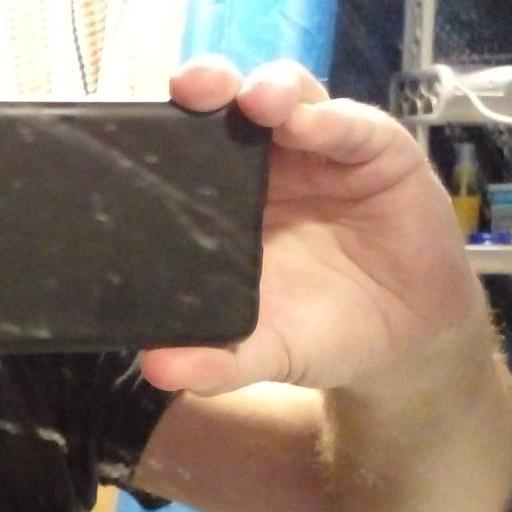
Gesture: no_gesture